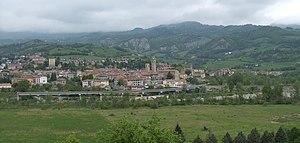
Bobbio est une commune italienne d'environ 3 800 habitants, située dans la province de Plaisance, dans la région Émilie-Romagne, dans le Nord-Ouest de l'Italie. Dominé par le sanctuaire de Notre-Dame de Penice, situé au sommet du mont Penice, le centre historique de Bobbio a gardé intactes les caractéristiques du village médiéval.